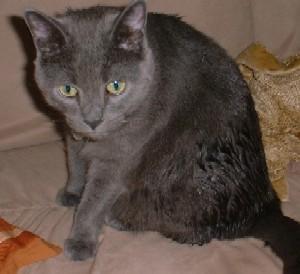
Russian Blue